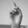
ASL letter: D